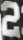
Number: 2